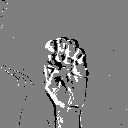
ASL letter: e